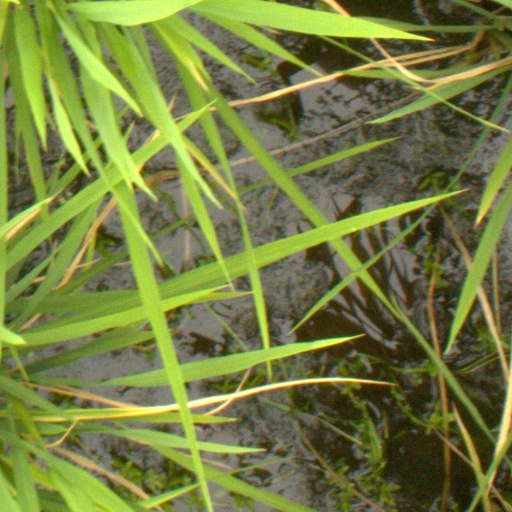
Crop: rice